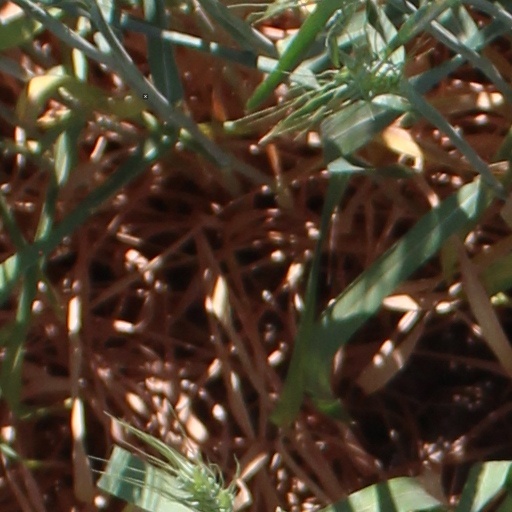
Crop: wheat